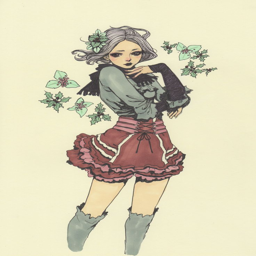
hand drawn one of a kind drawing .